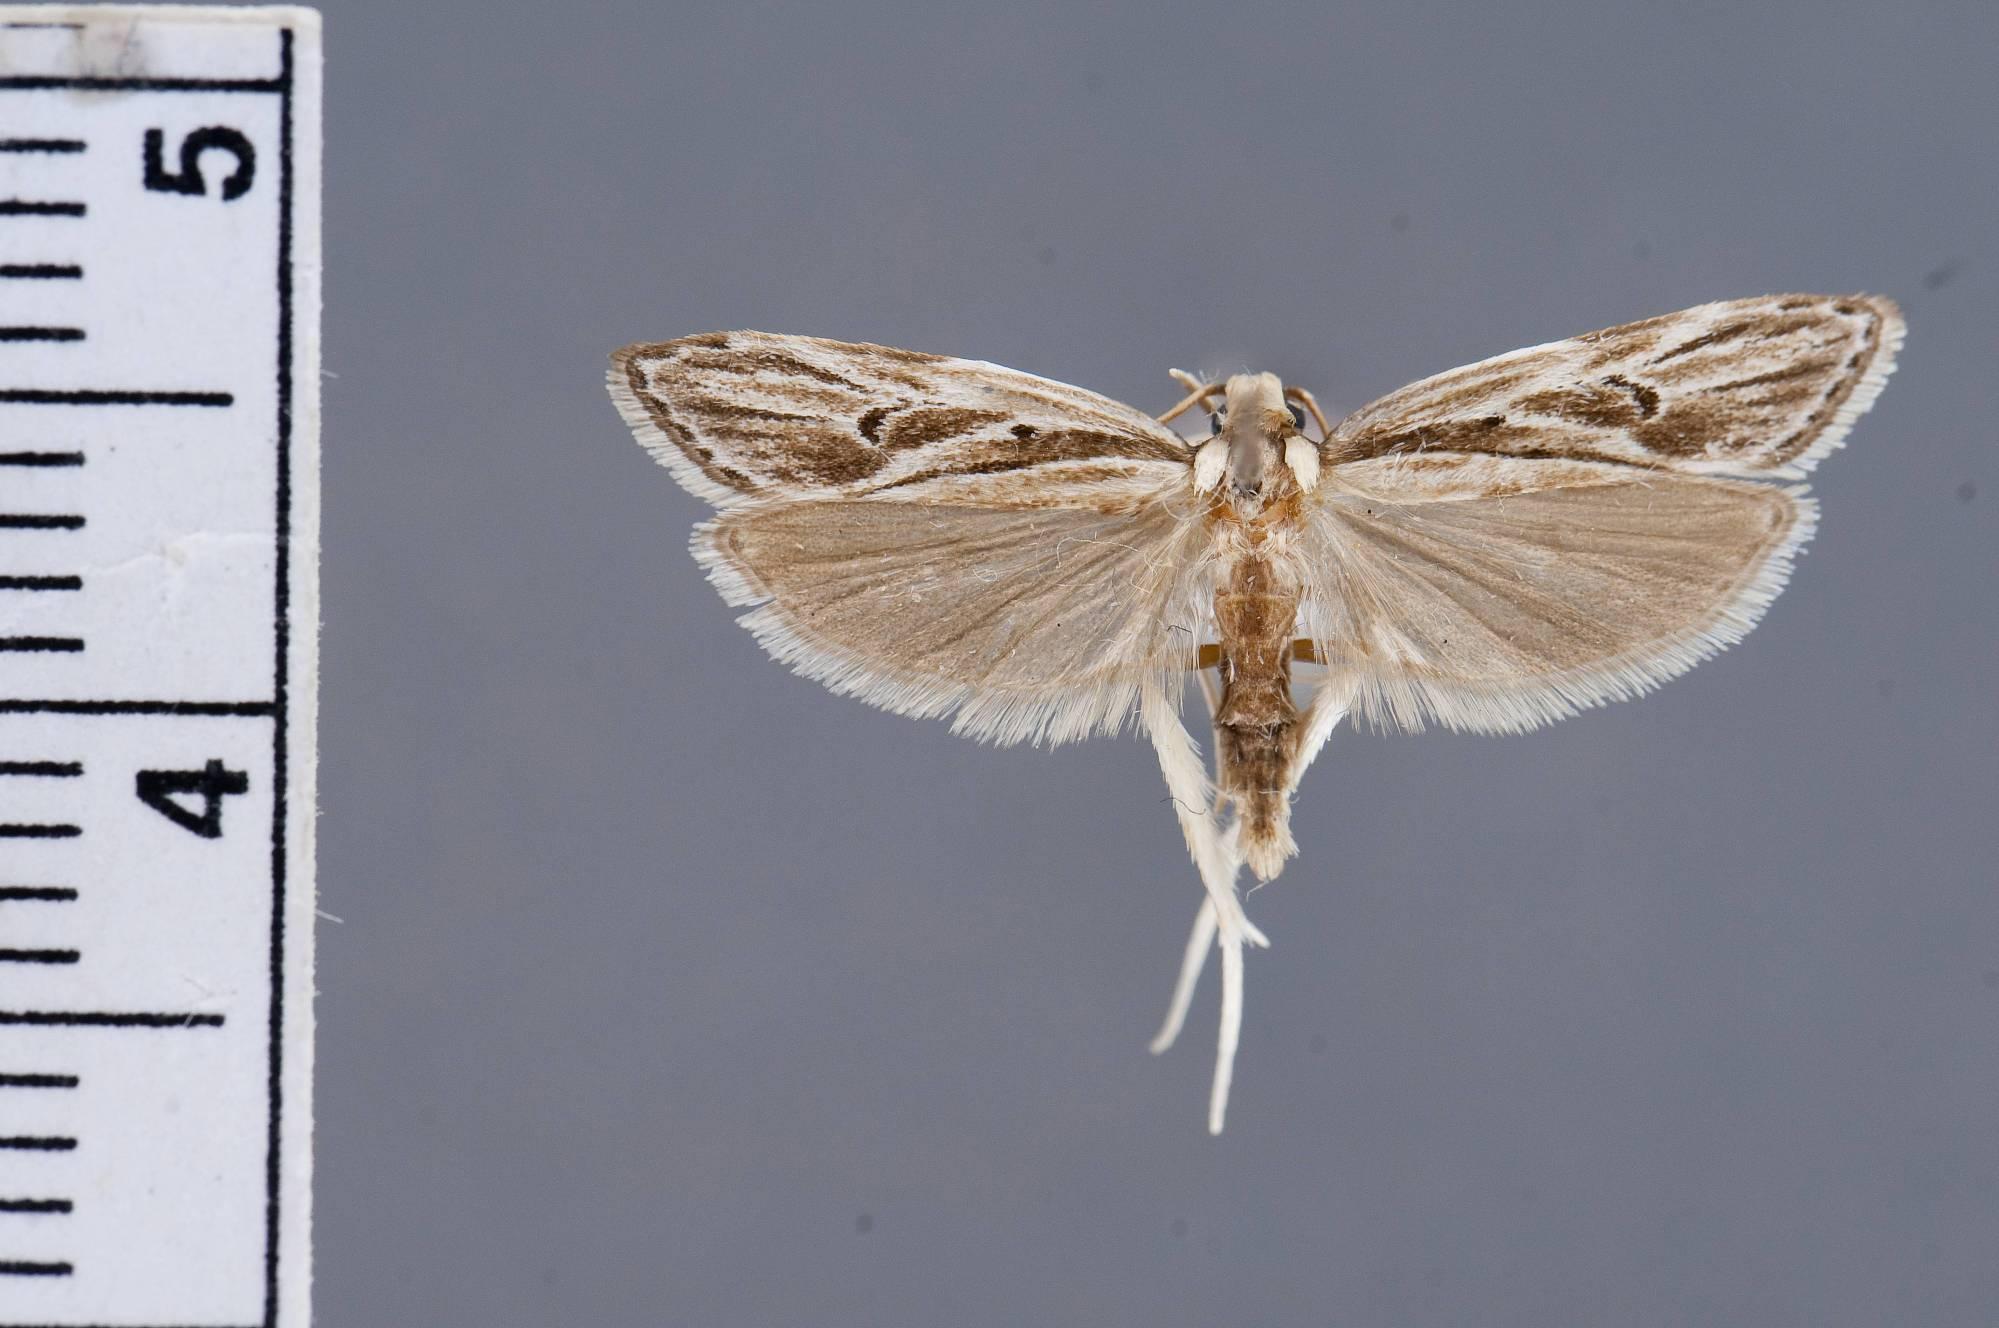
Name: Eupragia hospita
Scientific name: Eupragia hospita Hodges, 1969
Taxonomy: Animalia, Arthropoda, Insecta, Lepidoptera, Glossata, Depressariidae, Depressariinae
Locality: Pensacola, Escambia, Florida, United States
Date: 13 May 1962